Helge Zimdal

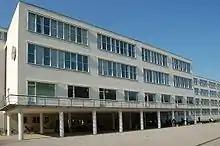
The girls' schools at Sveaplan in Stockholm, 1936, now the University of Social Sciences at Stockholm University

Zimdal was diligent as a publicist in the trade and daily press, where he often set the tone. He wanted a critical and constructive debate about architecture and was outraged when architecture became "cold-hammered, callous, inhuman and degenerated into grandiosity, gigantomania and the rape of nature". He often traveled to Greece and Italy, preferably with his family, but also with colleagues, clients and politicians. The personal contacts were as important a prerequisite as the problem solving itself, he said.